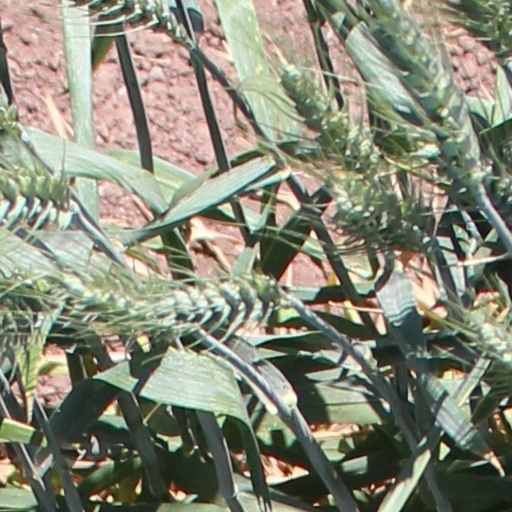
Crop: wheat